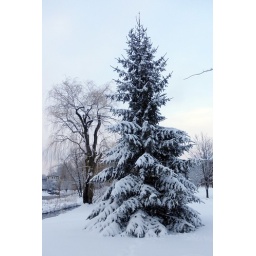
A pine tree in the snow